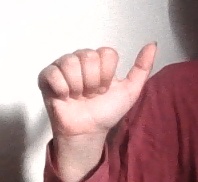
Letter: dhad